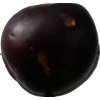
Label: plum